Tokischa

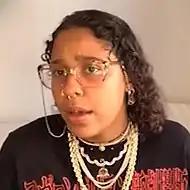
Tokischa in 2021

Tokischa Altagracia Peralta (born 17 March 1996), known mononymously as Tokischa, is a Dominican rapper. After working for the renowned photographer Raymi Paulus, she was offered to enter the music industry. She signed a recording contract with Paulus Music and released his debut single "Pícala" to great regional success. In 2021 she expanded horizons, and was introduced to global artist. After her song "Linda" alongside Rosalía was released with great commercial success, she continued collaborating with artists such as J Balvin, Madonna, Anuel AA and Ozuna. Her lyrics mostly refer to sexual activity. Tokischa has often been catalogued as "controversial" by media outlets, with her music sparking controversy and receiving notable media coverage.